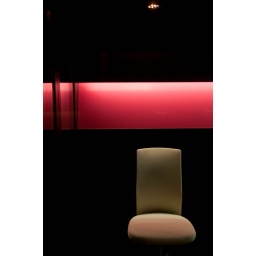
A lone chair in the entrance of an office furniture store in Oberwinterthur